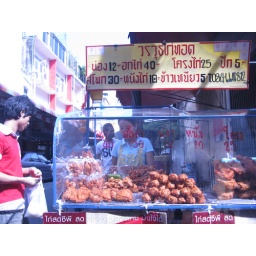
Fried chicken that's not KFC. Typical street food in Thailand.